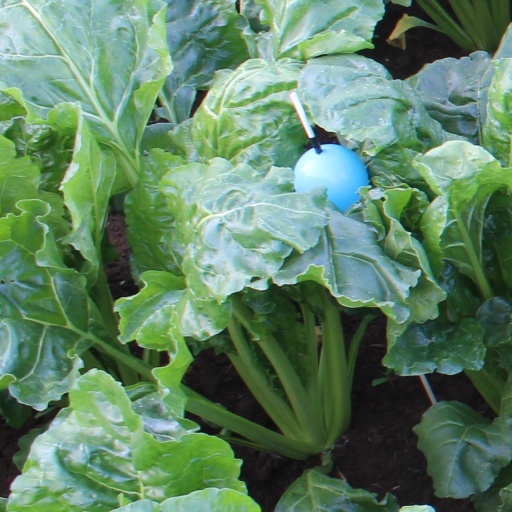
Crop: sugar beet